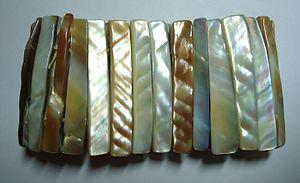
Les pierres fines sont des pierres gemmes non classées parmi les quatre pierres précieuses. Bien que parfois appelées semi-précieuses, ce terme est interdit dans le commerce, en France, par un décret du 14 janvier 2002.